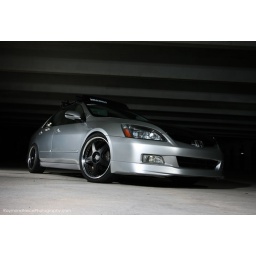
Yes, another silver car in a parking garage. Shoot me.